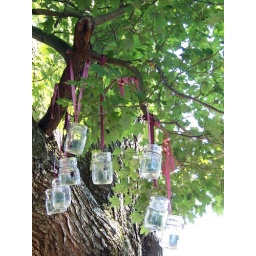
candles in a tree